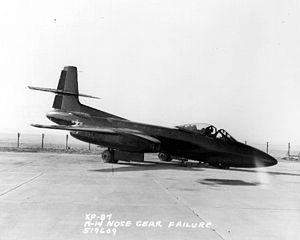
Le Curtiss-Wright XF-87 Blackhawk est un prototype américain de chasseur intercepteur tout-temps ; c'est le dernier projet d'avion de la société. Conçu pour remplacer l'intercepteur nocturne P-61 Black Widow de la Seconde Guerre mondiale, le XF-87 perd la concurrence face au Northrop F-89 Scorpion. La perte du contrat est fatale à la société ; la Curtiss-Wright Corporation ferme sa division aviation et vend ses actifs à la North American Aviation.